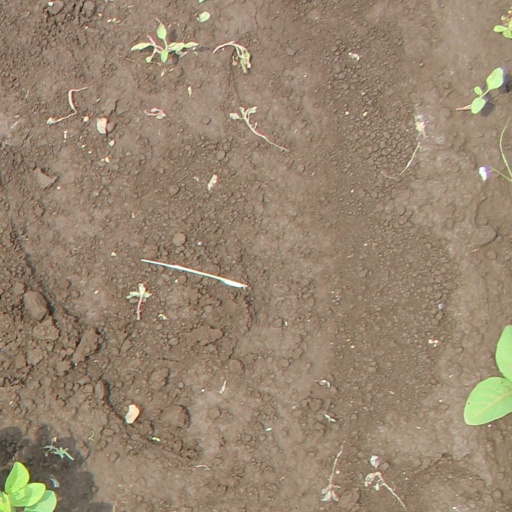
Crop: soybean